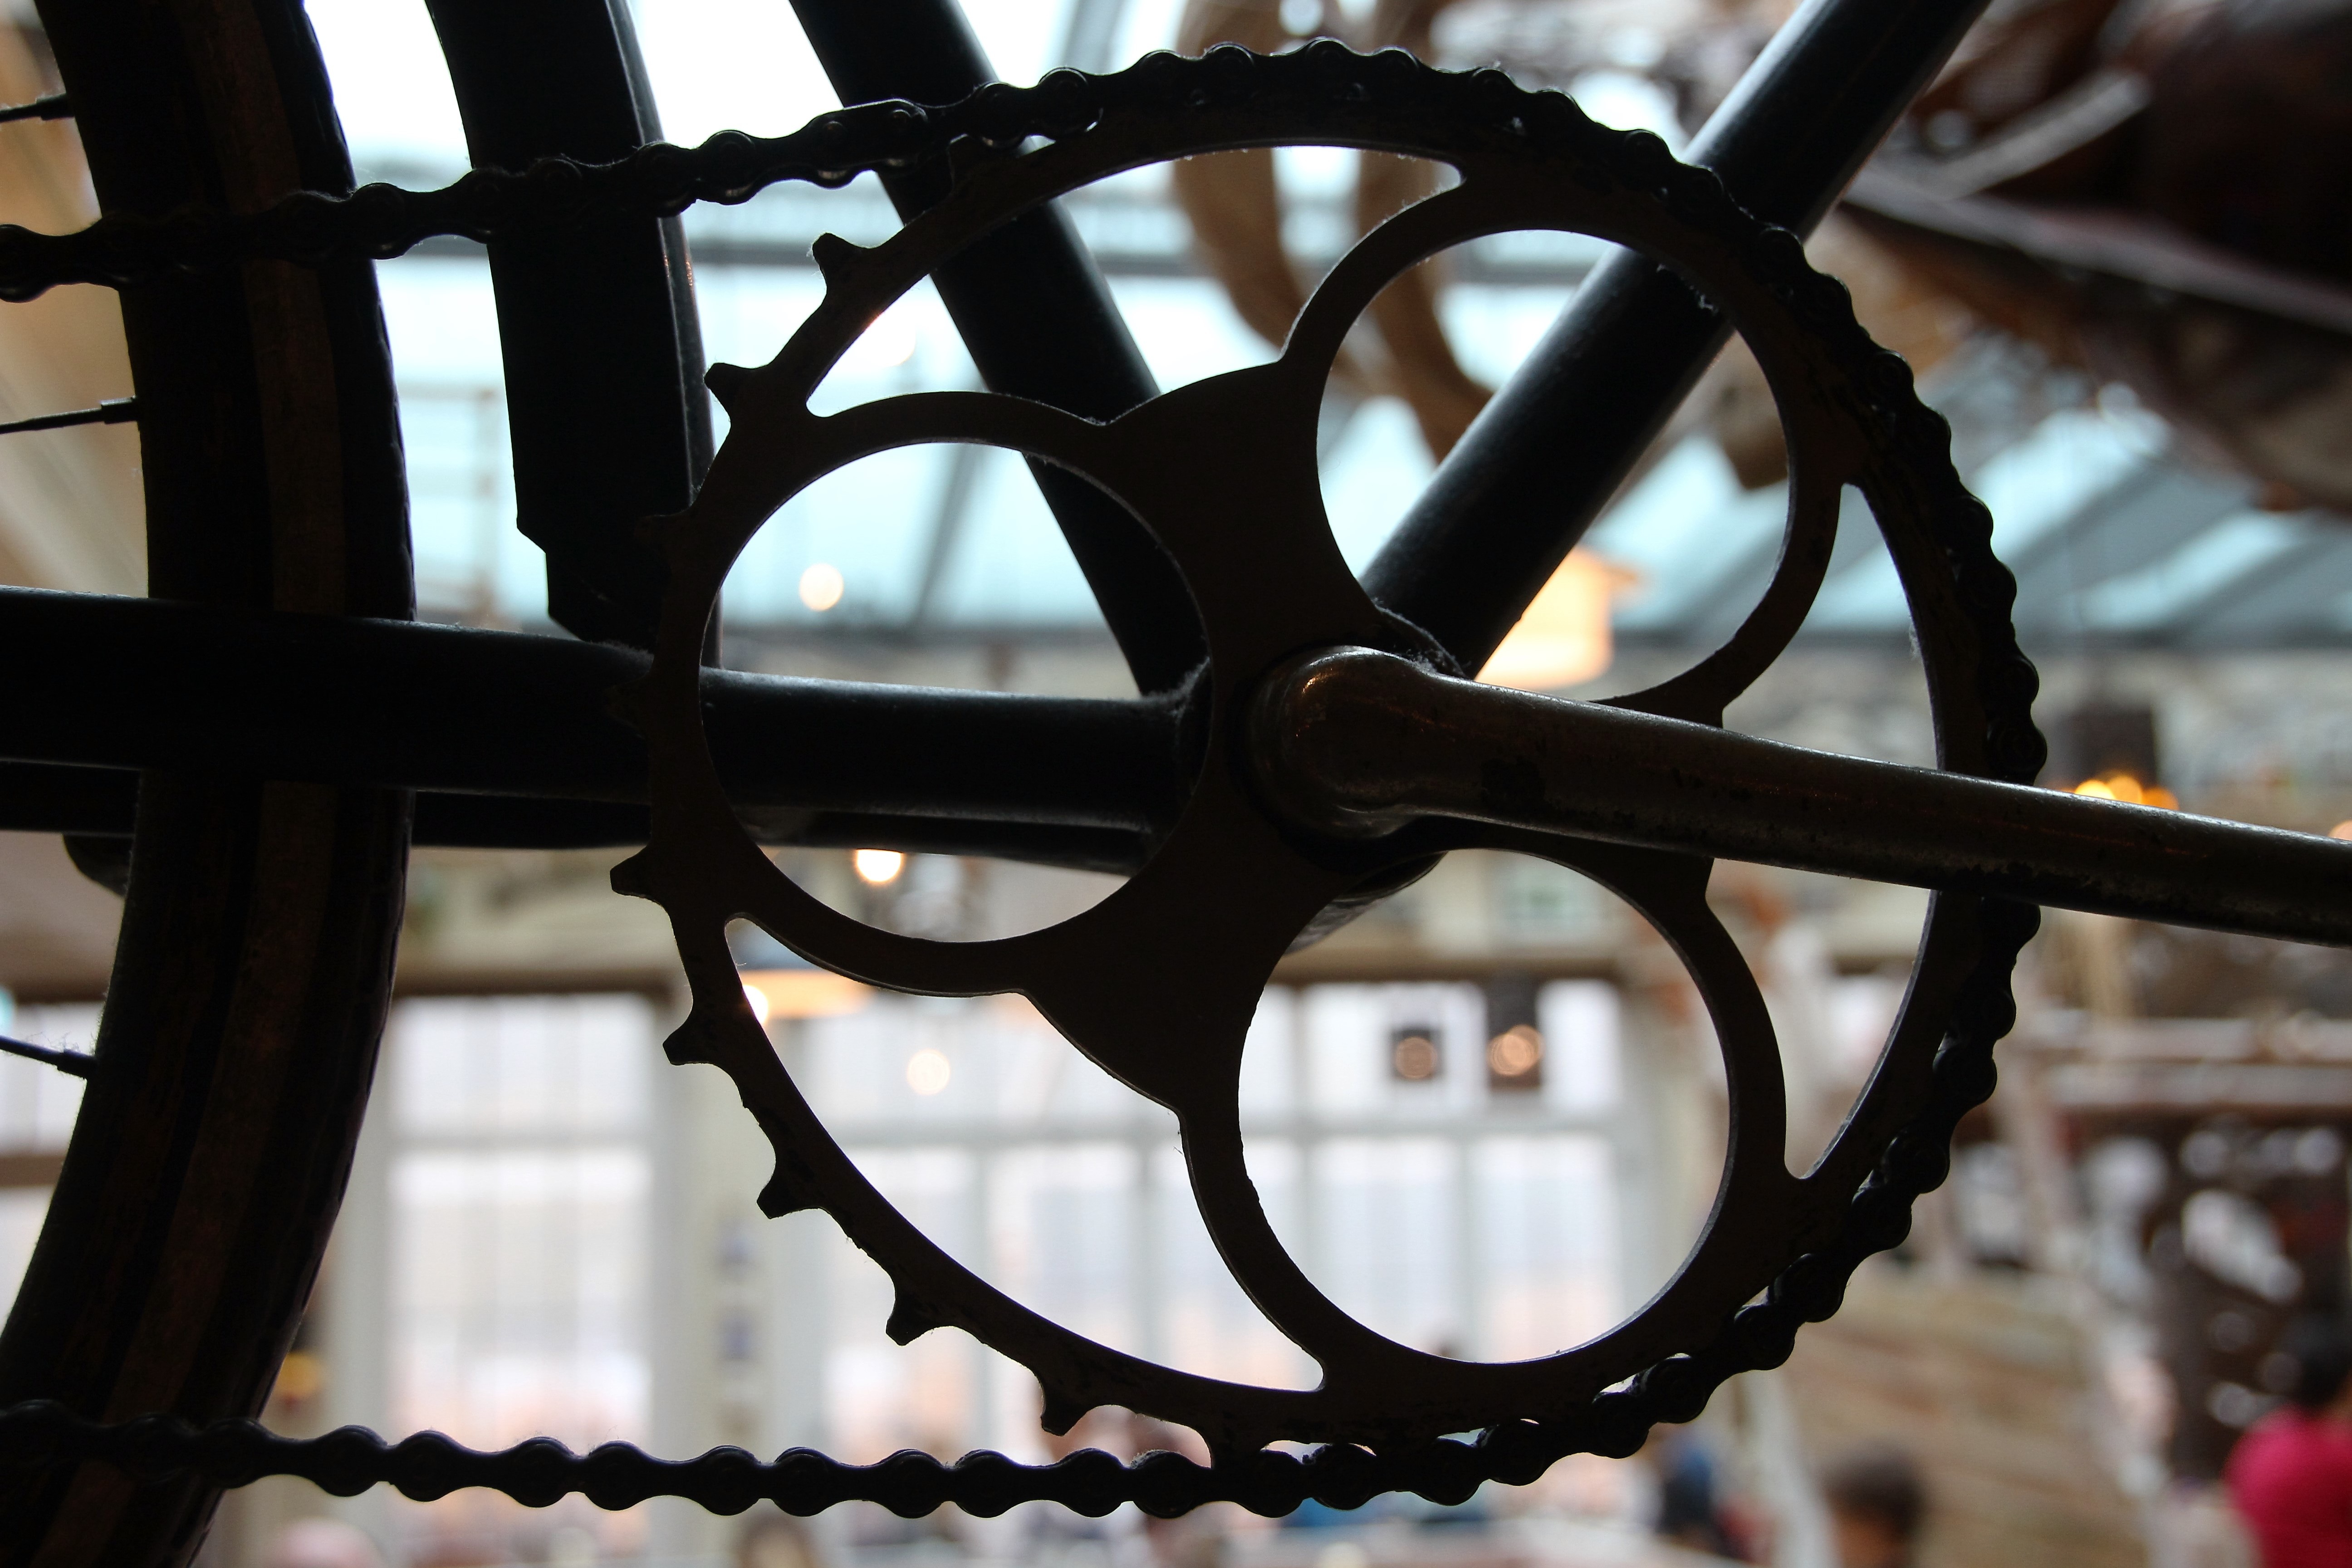
light, white, wheel, chain, old, bike, vehicle, gear, macro, metal, brown, black, chain link, close, lighting, gears, iron, connection, holes, connectedness, force, metallic, pedals, mechanics, feinmechanik, links of the chain, metal chain, zinc plated, old rusted, iron chains